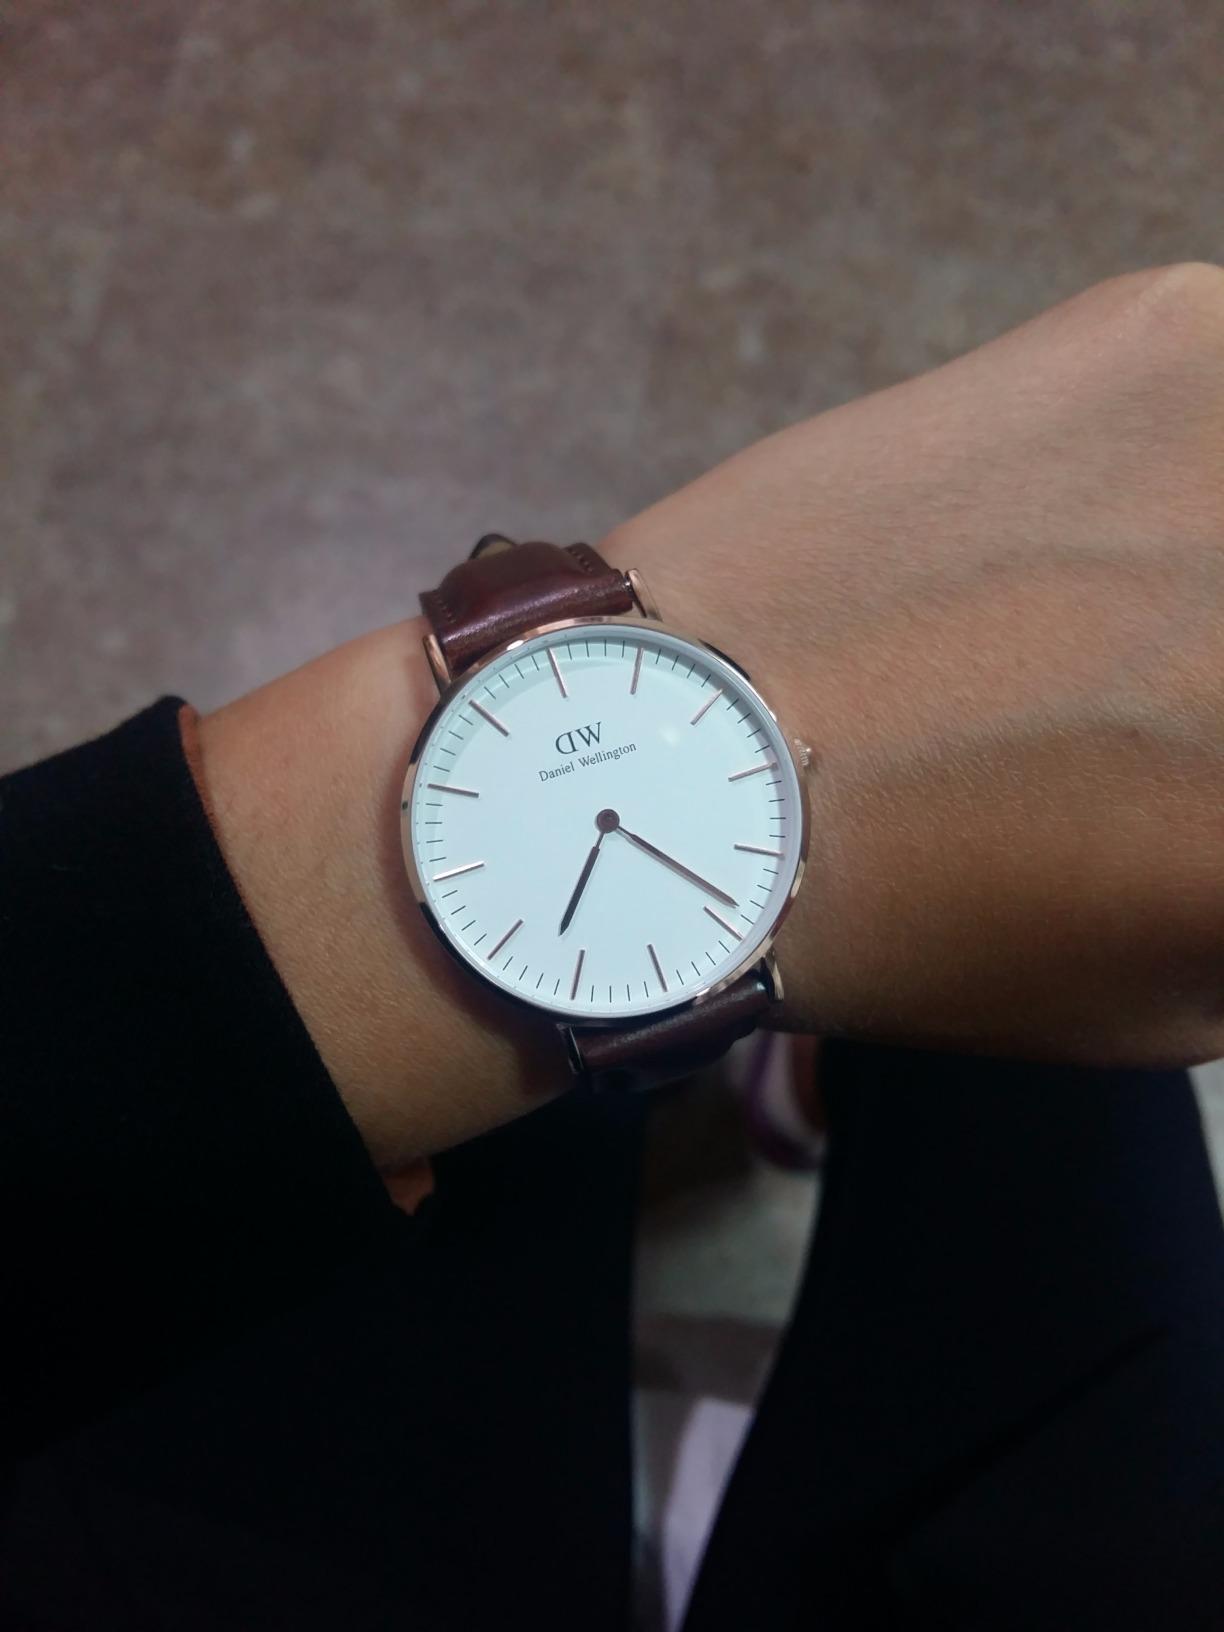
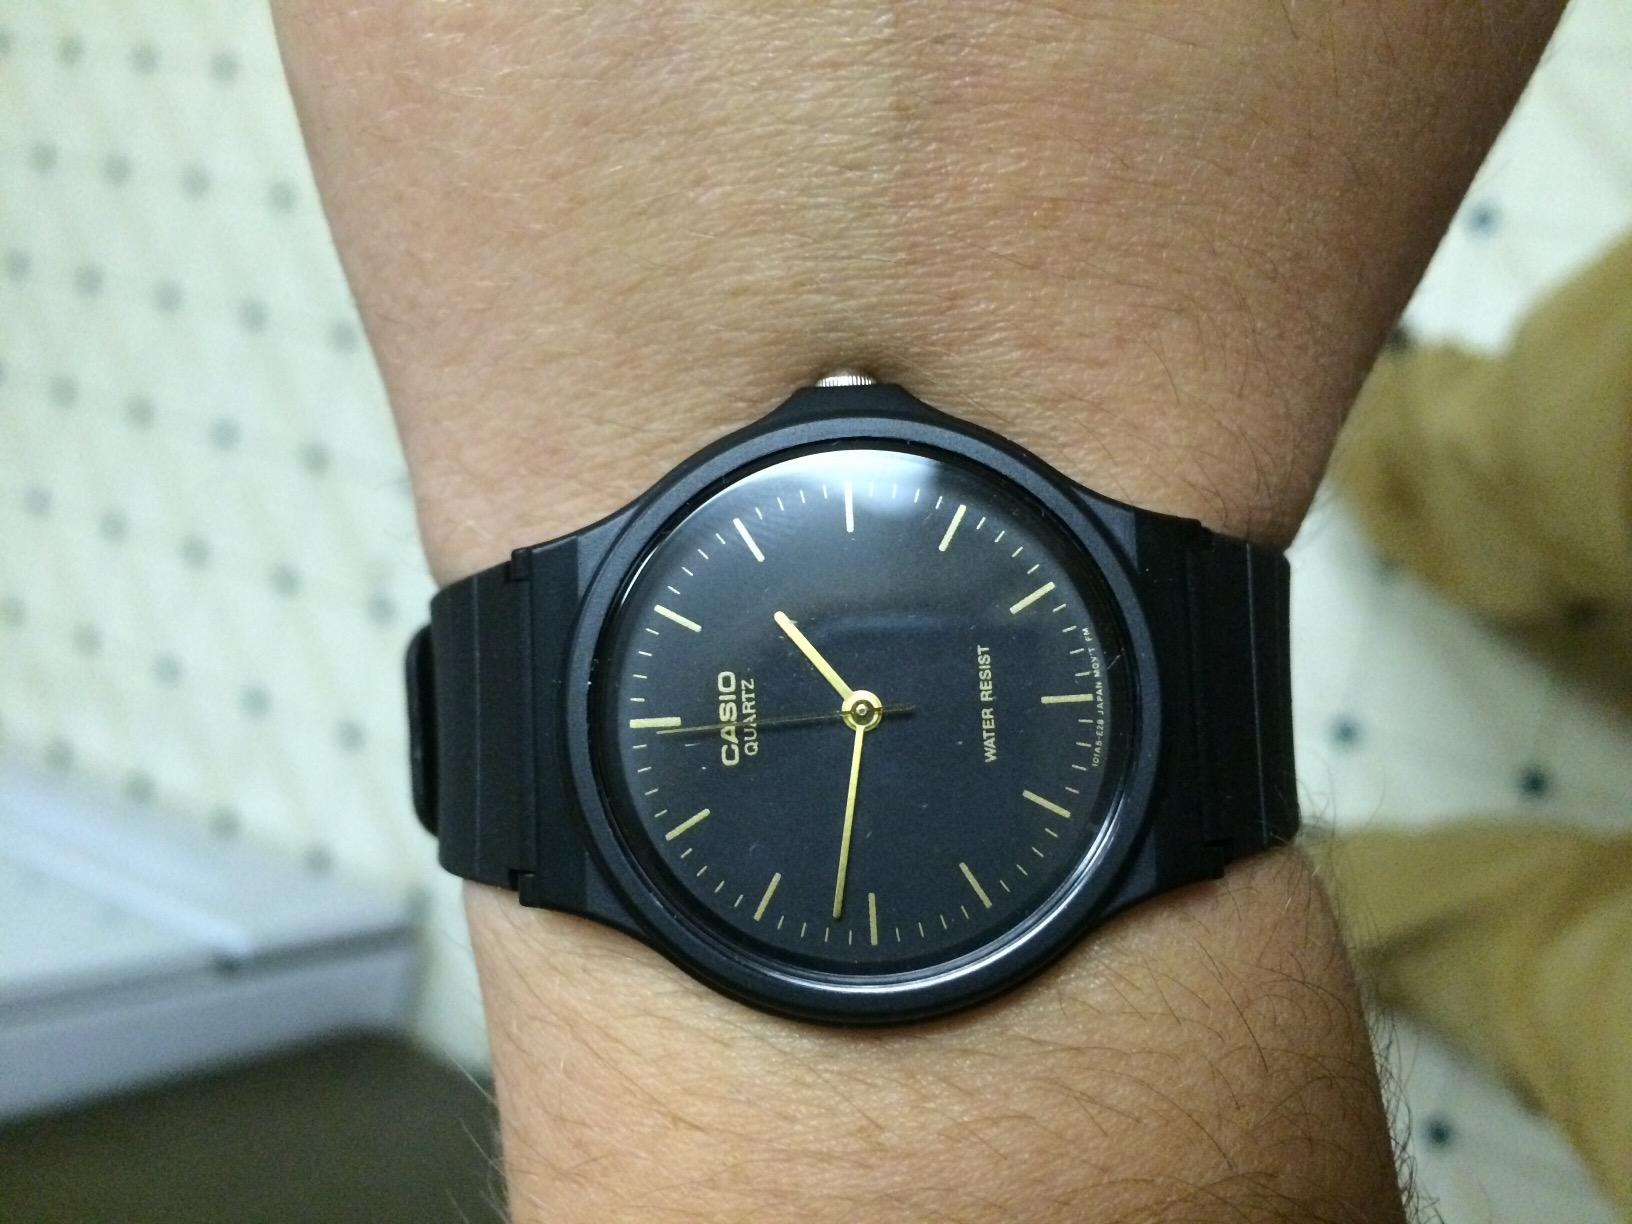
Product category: accessories_watch
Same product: no